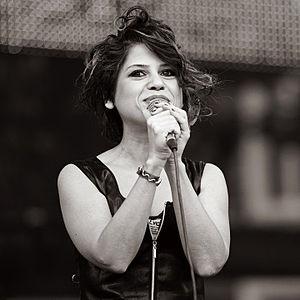
Aydilge Sarp, dite Aydilge, est une autrice-compositrice-interprète et écrivaine turque.